Vietnam

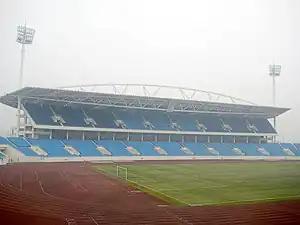
Mỹ Đình National Stadium in Hanoi

The French language, a legacy of colonial rule, is spoken by many educated Vietnamese as a second language, especially among those educated in the former South Vietnam, where it was a principal language in administration, education and commerce. Vietnam remains a full member of the International Organisation of the Francophonie and education has revived some interest in the language. Russian, and to a lesser extent German, Czech and Polish are known among some northern Vietnamese whose families had ties with the Eastern Bloc during the Cold War. With improved relations with Western countries and recent reforms in Vietnamese administration, English has been increasingly used as a second language and the study of English is now obligatory in most schools either alongside or in place of French. The popularity of Japanese, Korean, and Mandarin Chinese have also grown as the country's ties with other East Asian nations have strengthened. Third-graders can choose one of seven languages (English, Russian, French, Chinese, Japanese, Korean, German) as their first foreign language. In Vietnam's high school graduation examinations, students can take their foreign language exam in one of the above-mentioned languages.